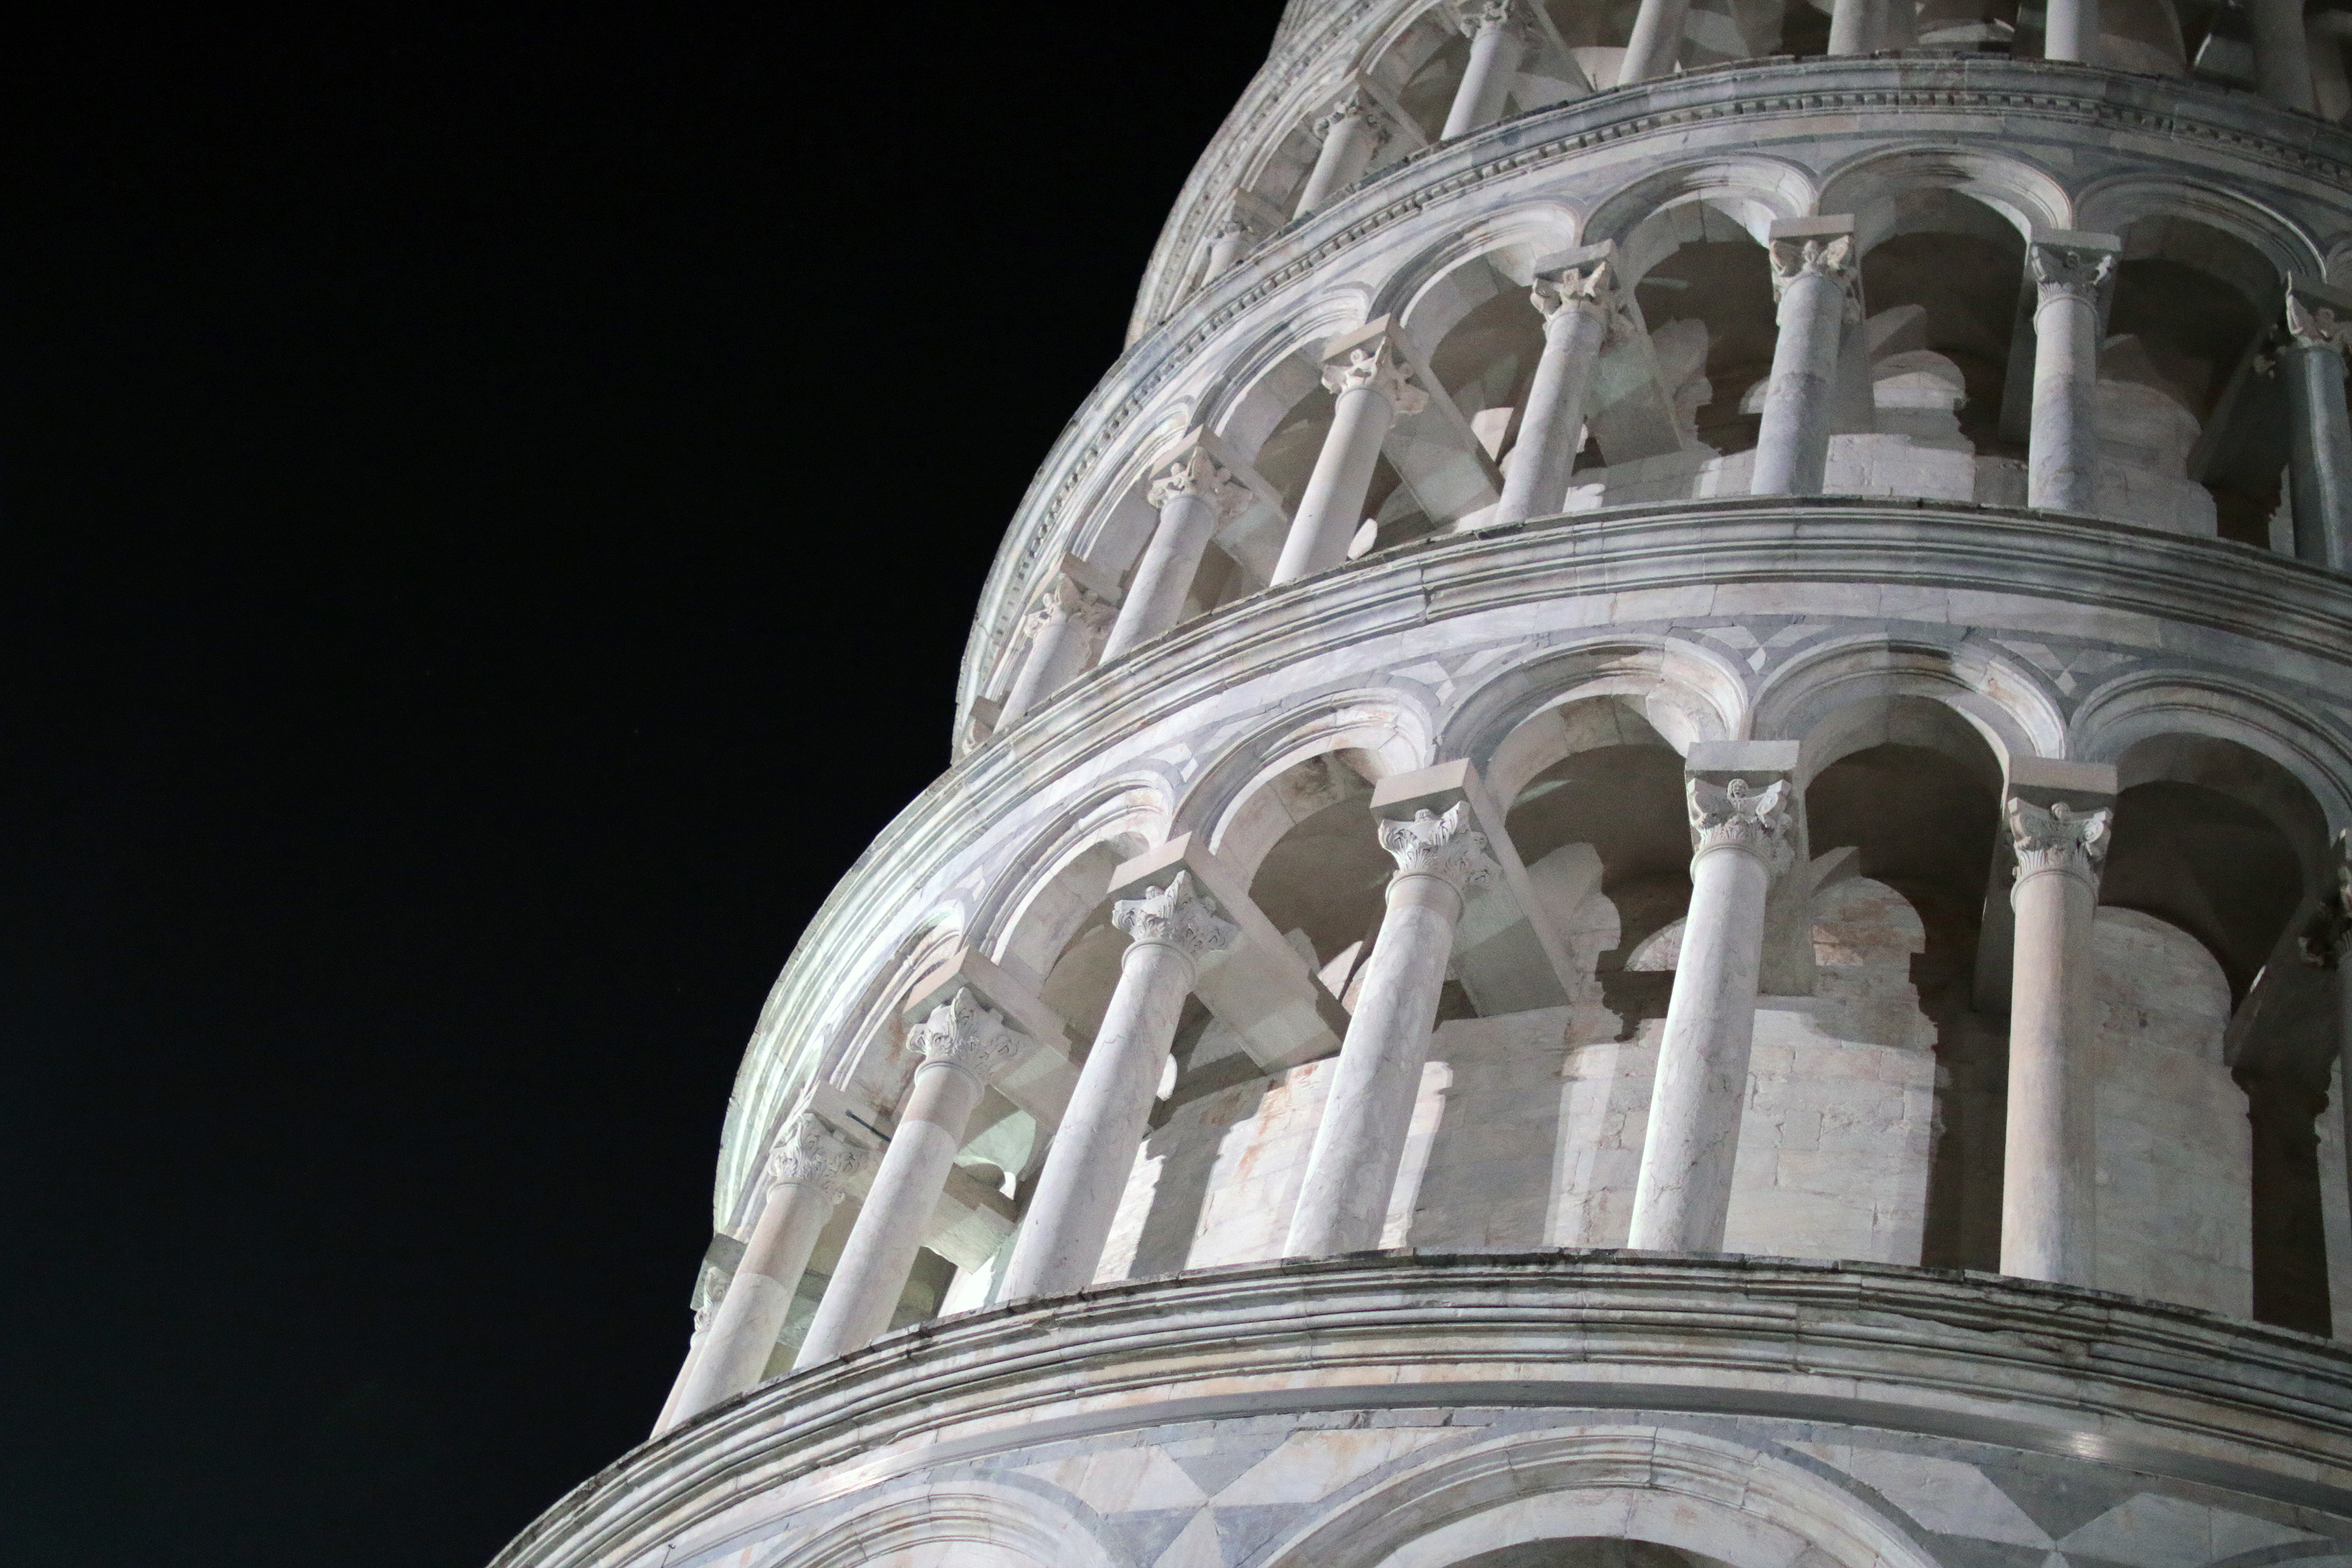
architecture, statue, landmark, italy, cathedral, monochrome, place of worship, temple, pisa, symmetry, dome, leaning tower of pisa